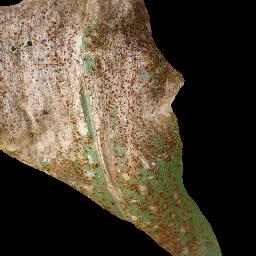
Label: Corn___Common_rust